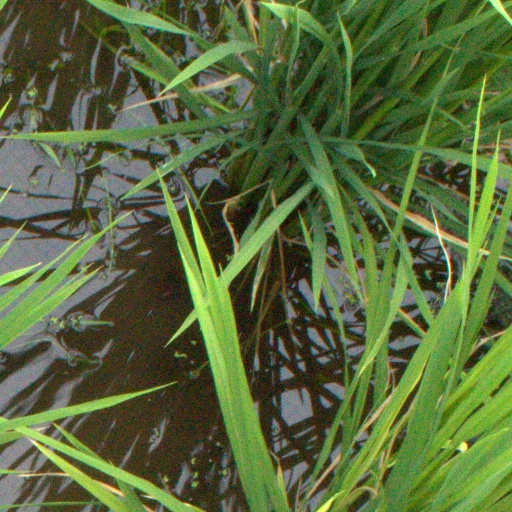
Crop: rice